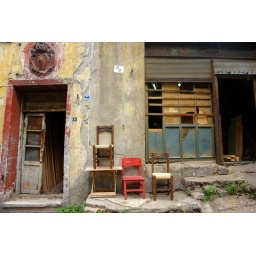
This seems to be the table and chair district, just below where the chaps were loading their coffe tables.